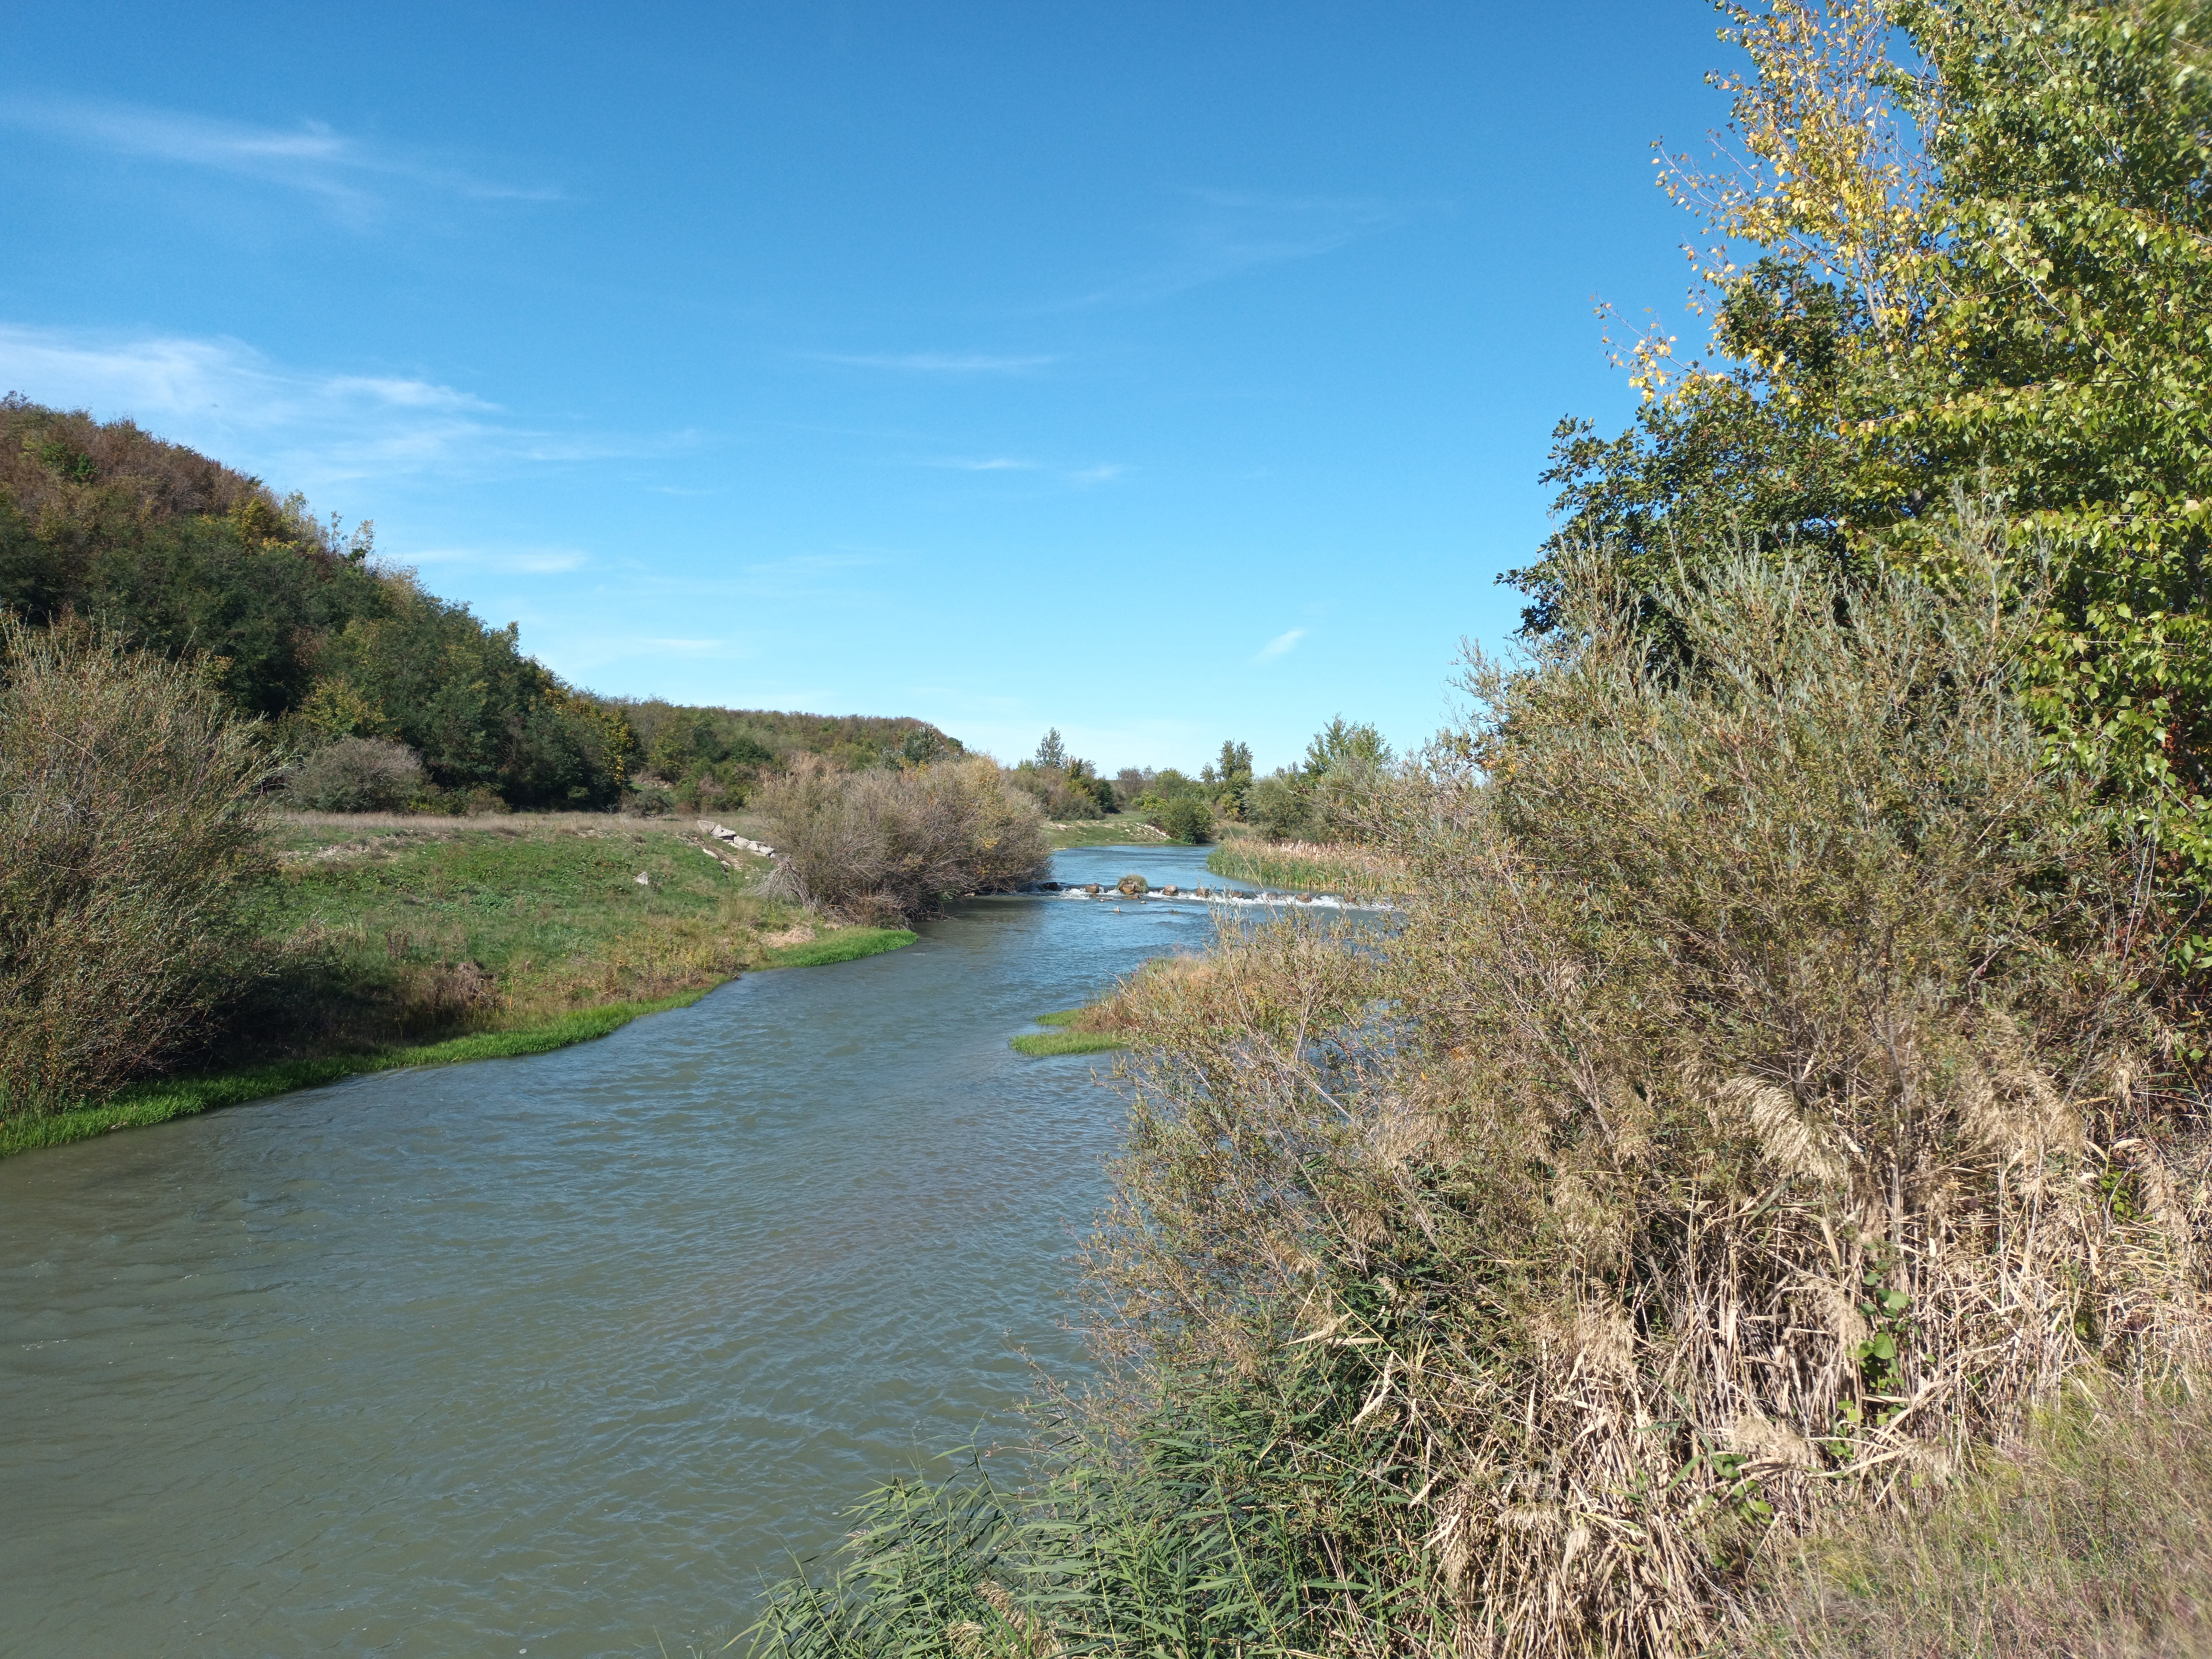
natural, water, plant, sky, cloud, water resources, plant community, ecoregion, natural landscape, fluvial landforms of streams, watercourse, bank, tree, lake, coastal and oceanic landforms, grass, landscape, riparian zone, lacustrine plain, waterway, road, forest, shore, grassland, wildlife, wetland, arroyo, mountain river, stream, hill, geology, creek, reservoir, tarn, rock, lake district, coast, nature reserve, riparian forest, channel, shrubland, loch, floodplain, mountain, reflection, bay, marsh, shrub, pond, chaparral, trail, valley, inlet, estuary, tidal marsh, subshrub, sea, tributary, stream bed, rapid, river, canal